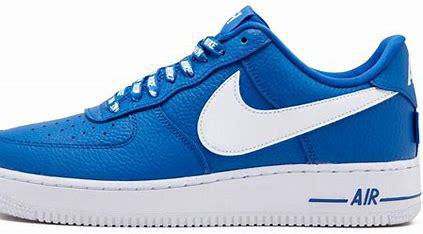
Brand: Nike
Model: Air Force 1 07 LV8